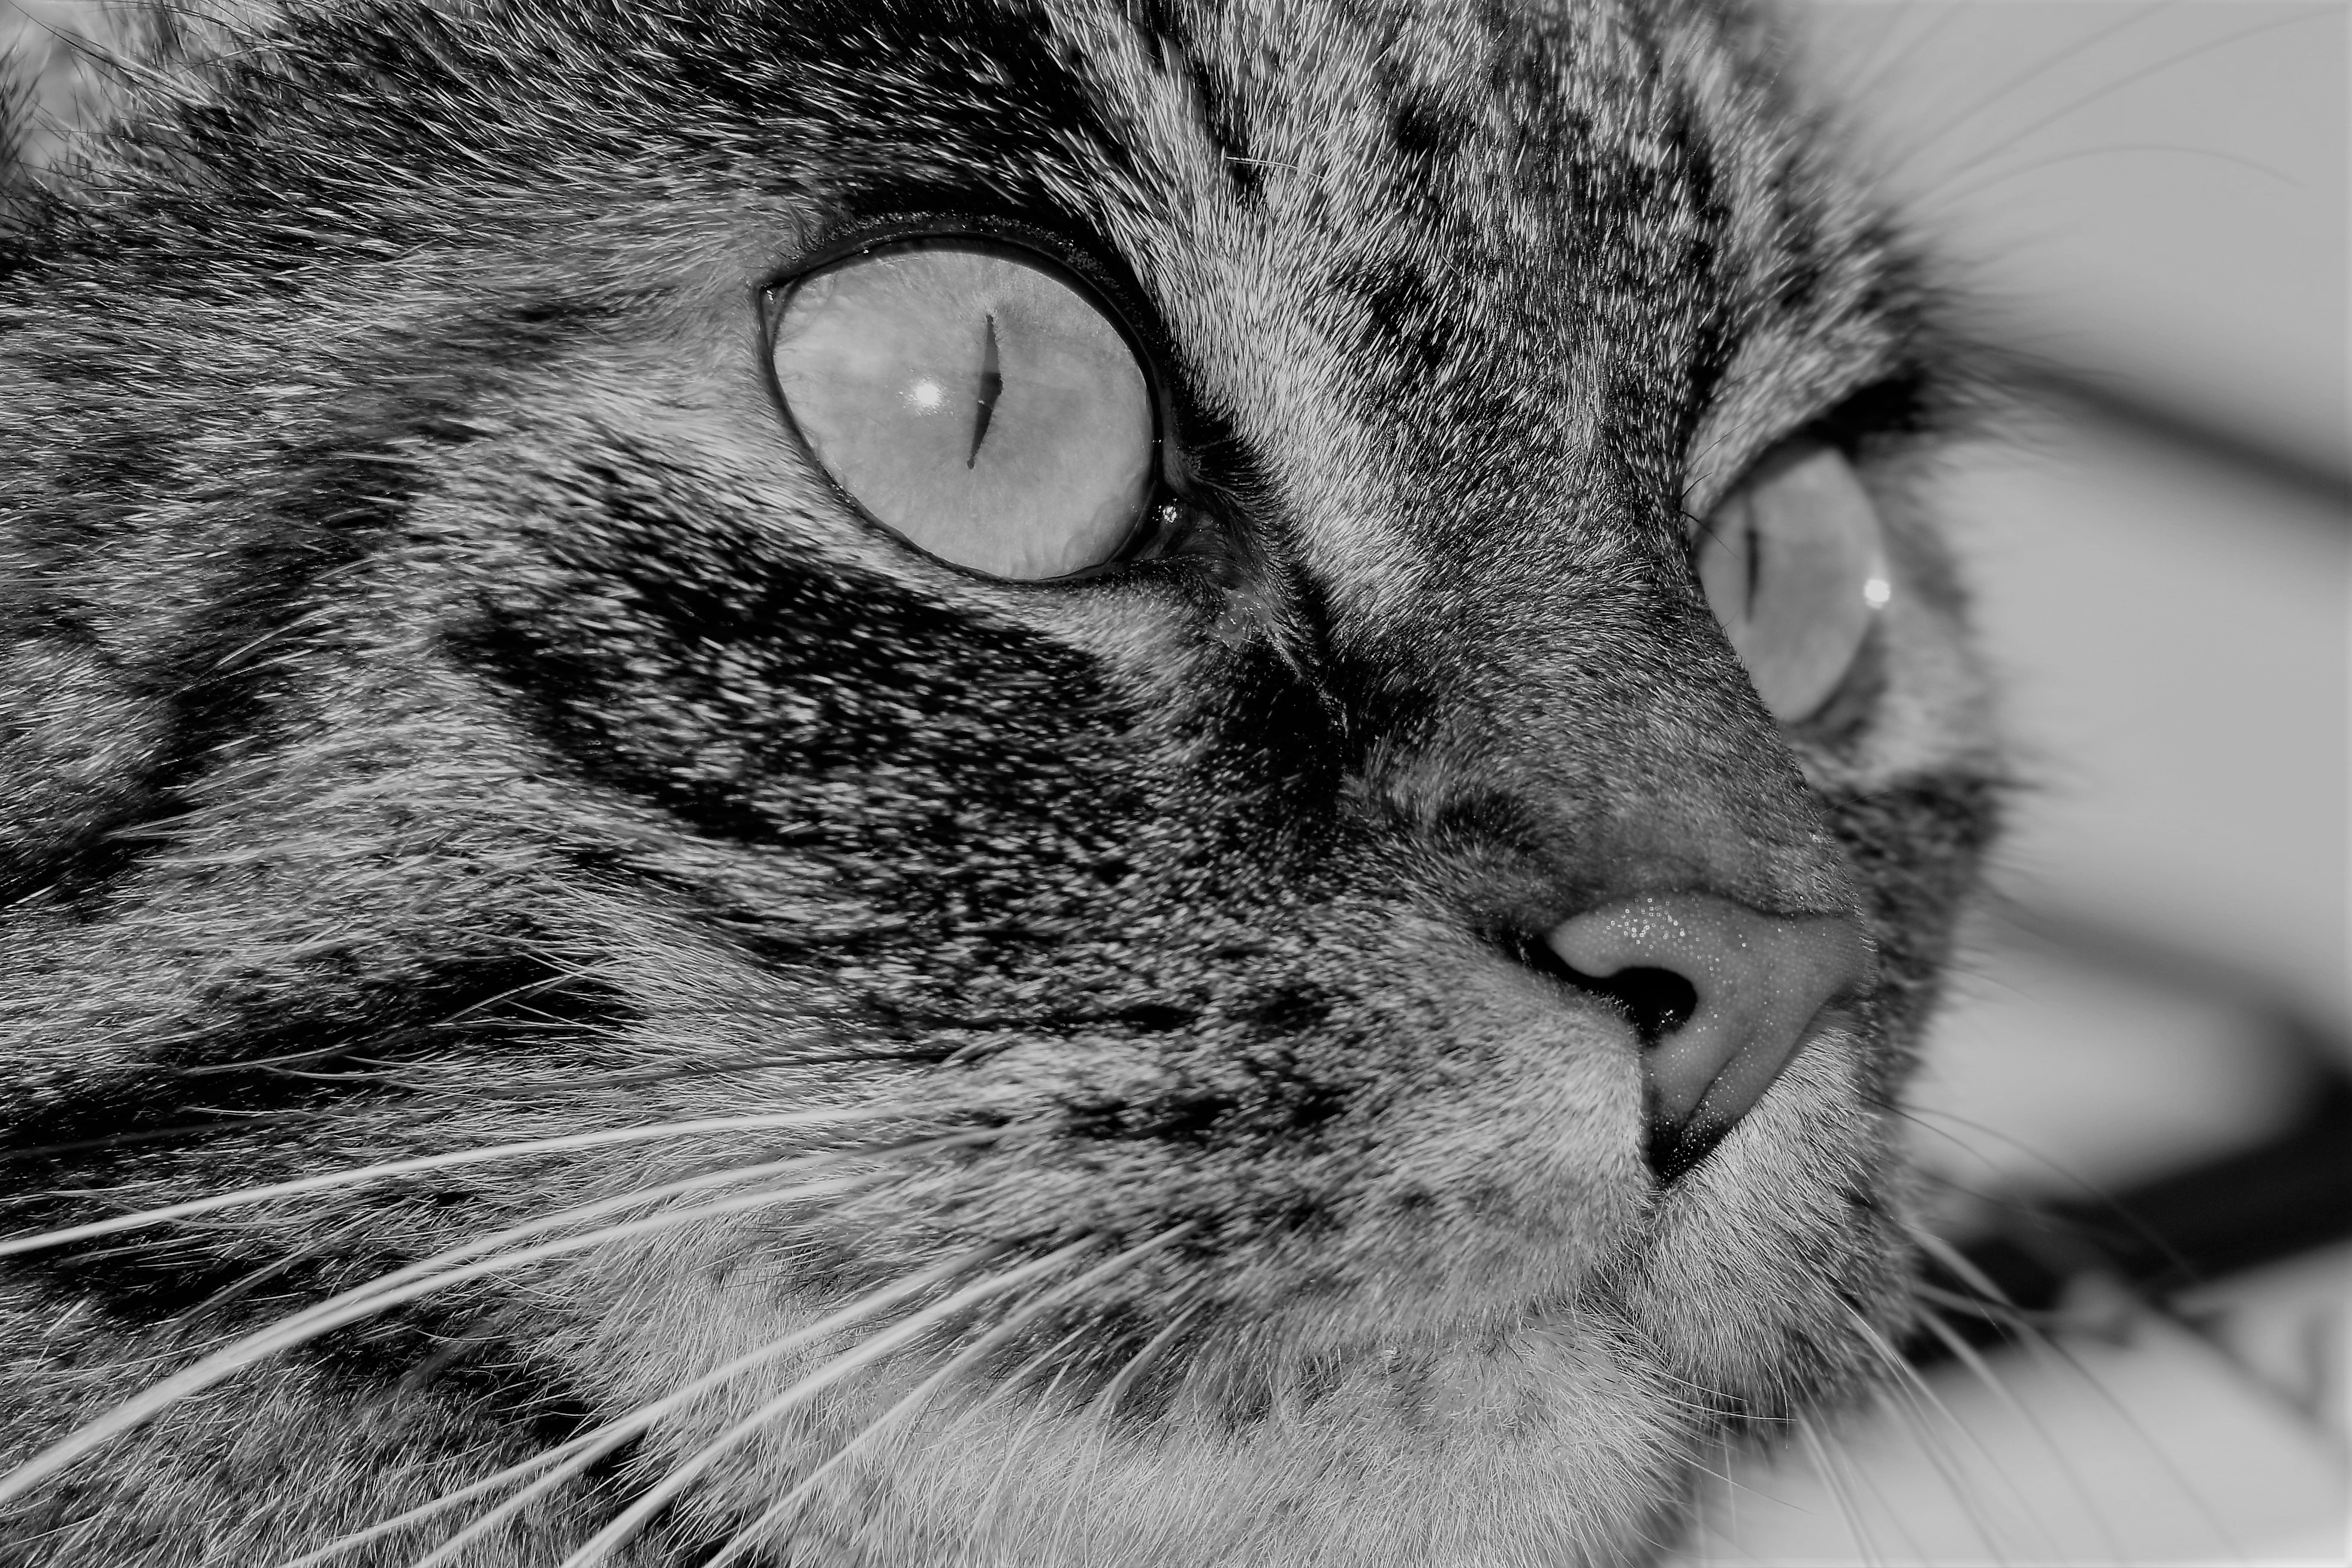
black and white, photography, animal, pet, fur, cat, mammal, black, monochrome, close, close up, nose, eyes, whiskers, snout, eye, moustache, vertebrate, mieze, domestic cat, tiger cat, cat face, cat's eyes, cat portrait, tabby cat, monochrome photography, small to medium sized cats, cat like mammal, domestic short haired cat